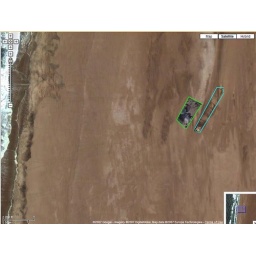
My house vs an abandoned ship in Namibia. I totally get pwned here.